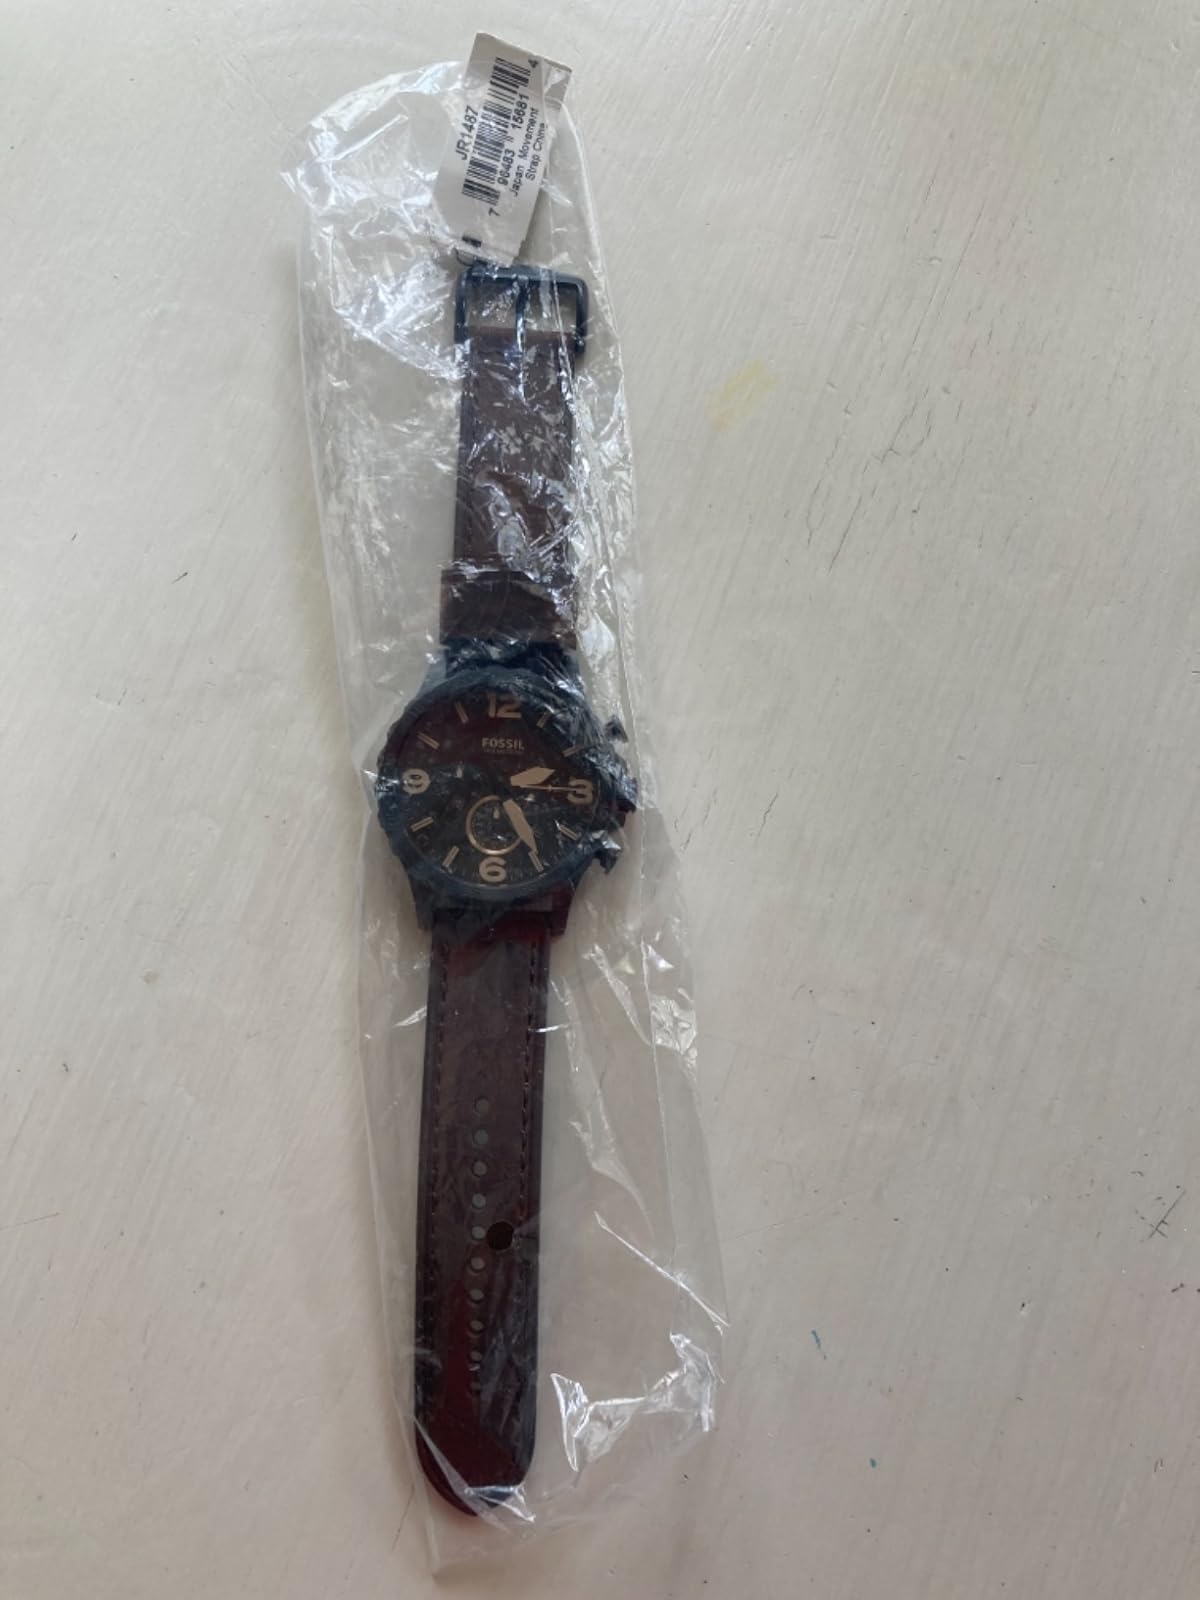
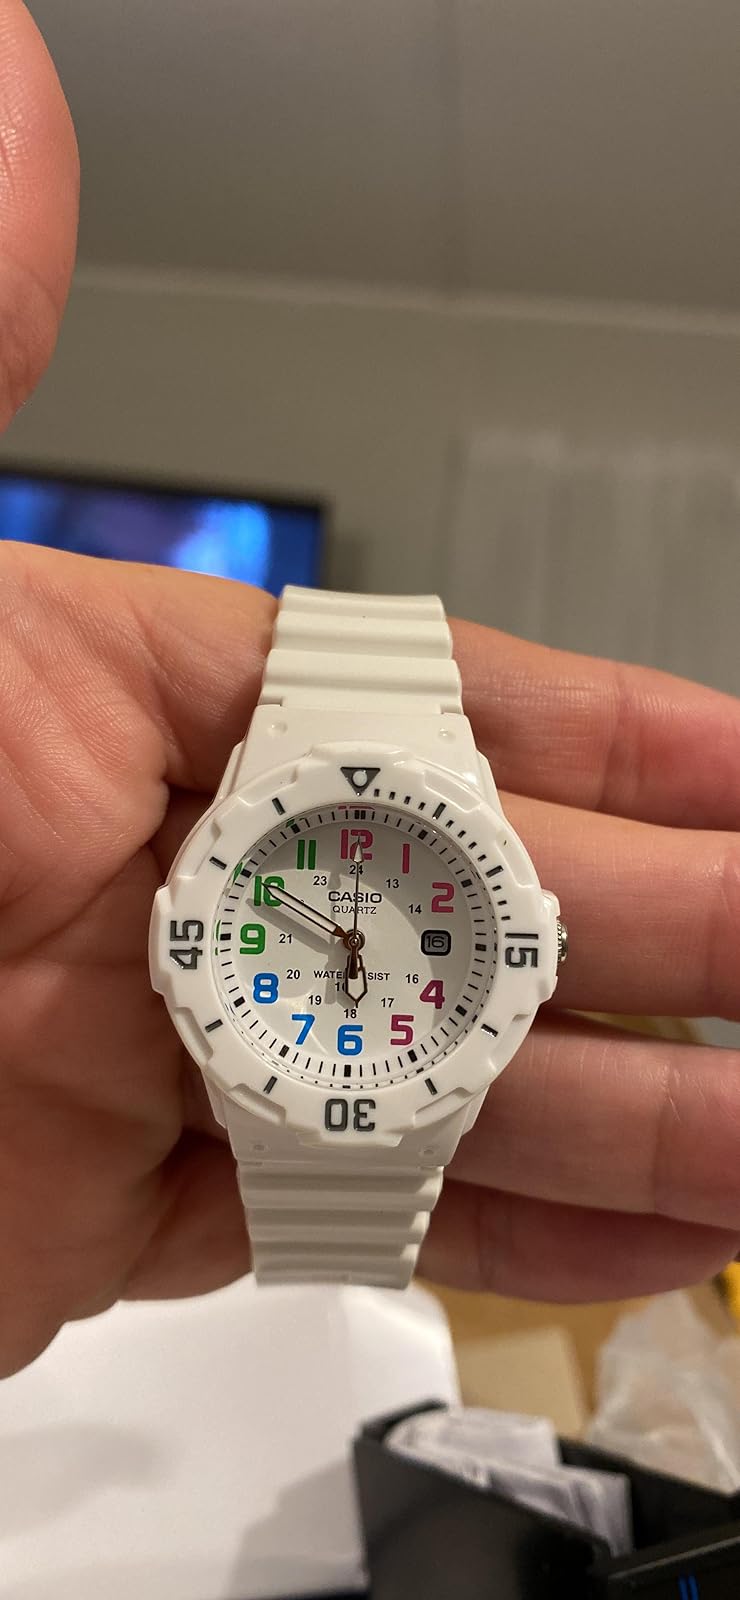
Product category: accessories_watch
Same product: no